Mabel Normand

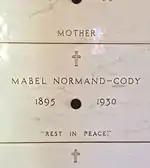
Normand's crypt at Calvary Cemetery

Normand continued making films and was signed by Hal Roach Studios in 1926 after discussions with director/producer F. Richard Jones, who had directed her at Keystone. At Roach, she made the films "Raggedy Rose", "The Nickel-Hopper", and "One Hour Married" (her last film), all co-written by Stan Laurel, and was directed by Leo McCarey in "Should Men Walk Home?" The films were released with extensive publicity support from the Hollywood community, including her friend Mary Pickford.